Magdalena Sadłecka

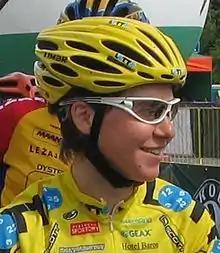

She was born in Łódź. She competed at the 2004 Summer Olympics, in women's cross-country cycling.